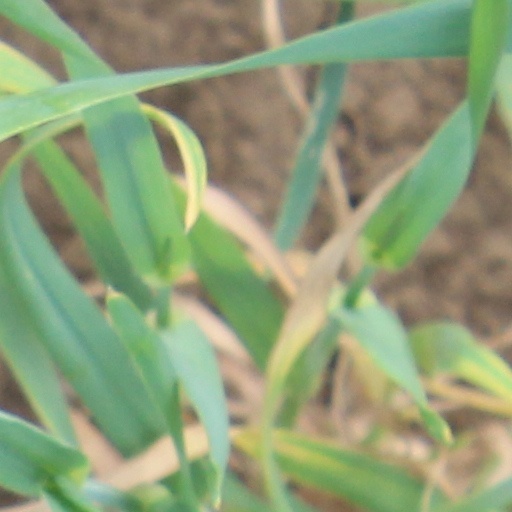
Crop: wheat